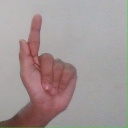
अक्षर: ळ